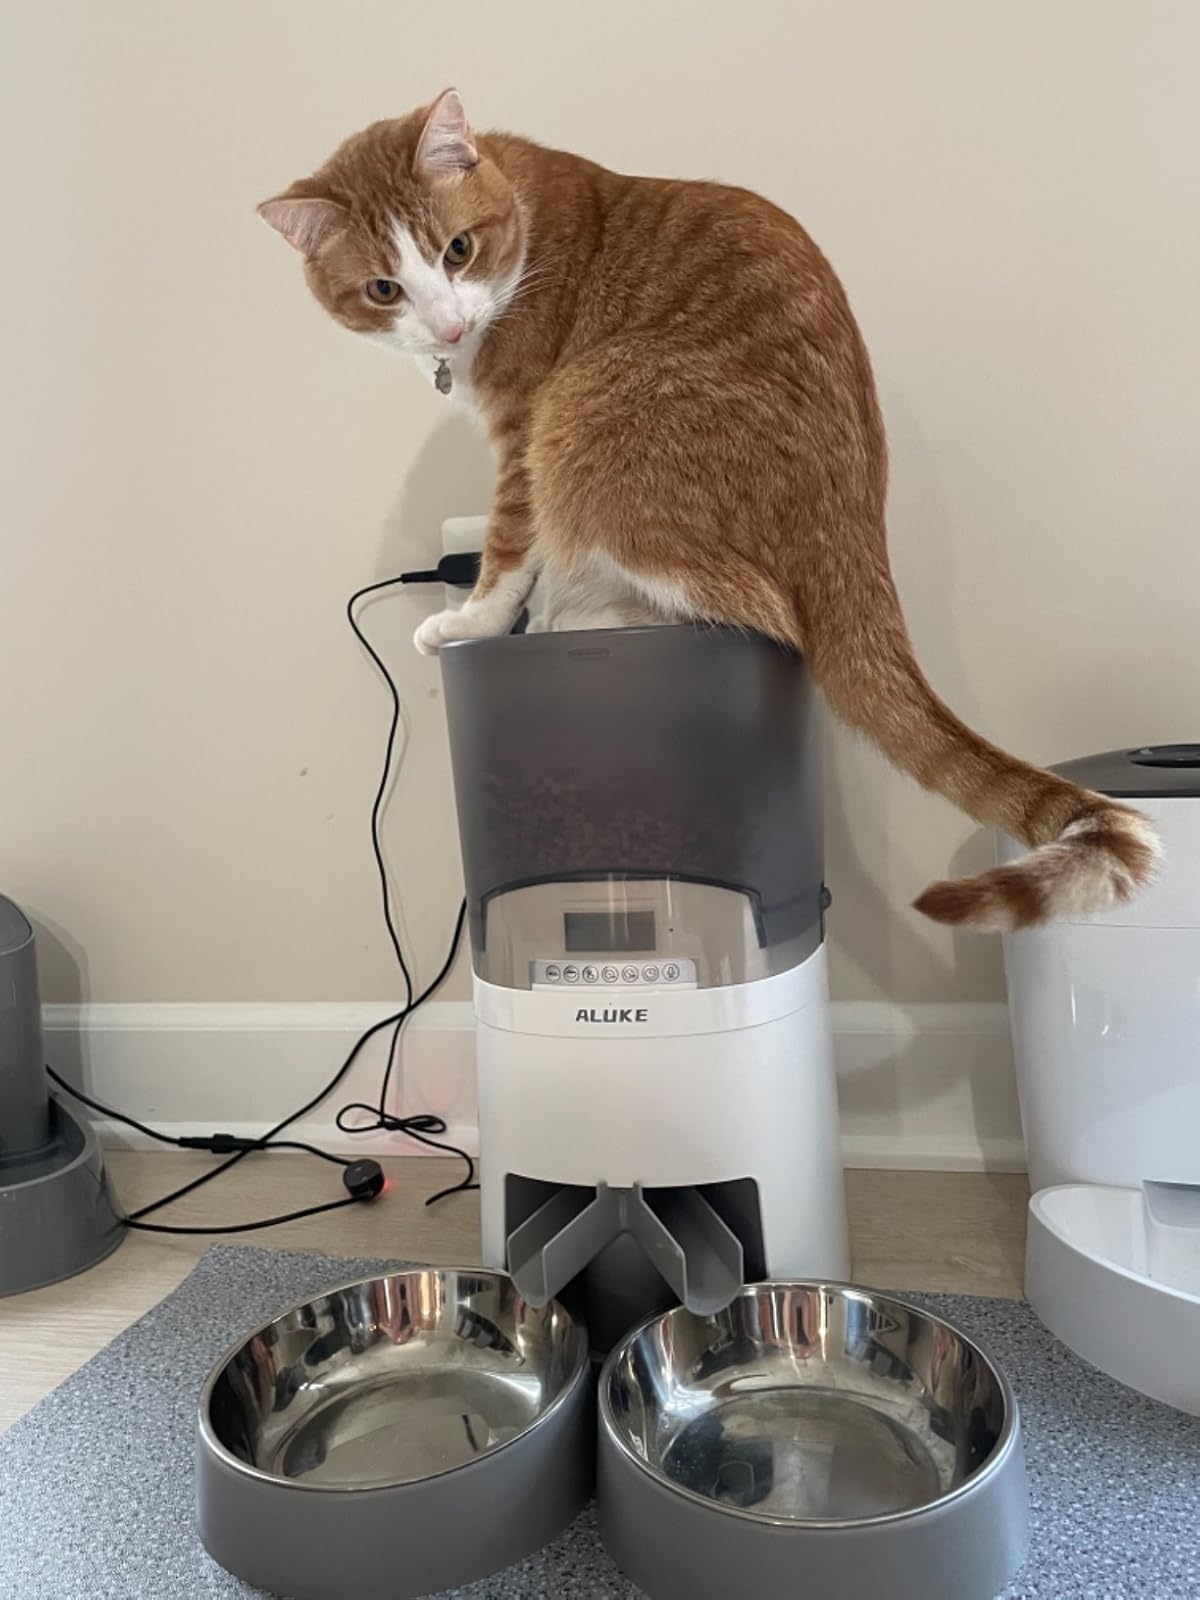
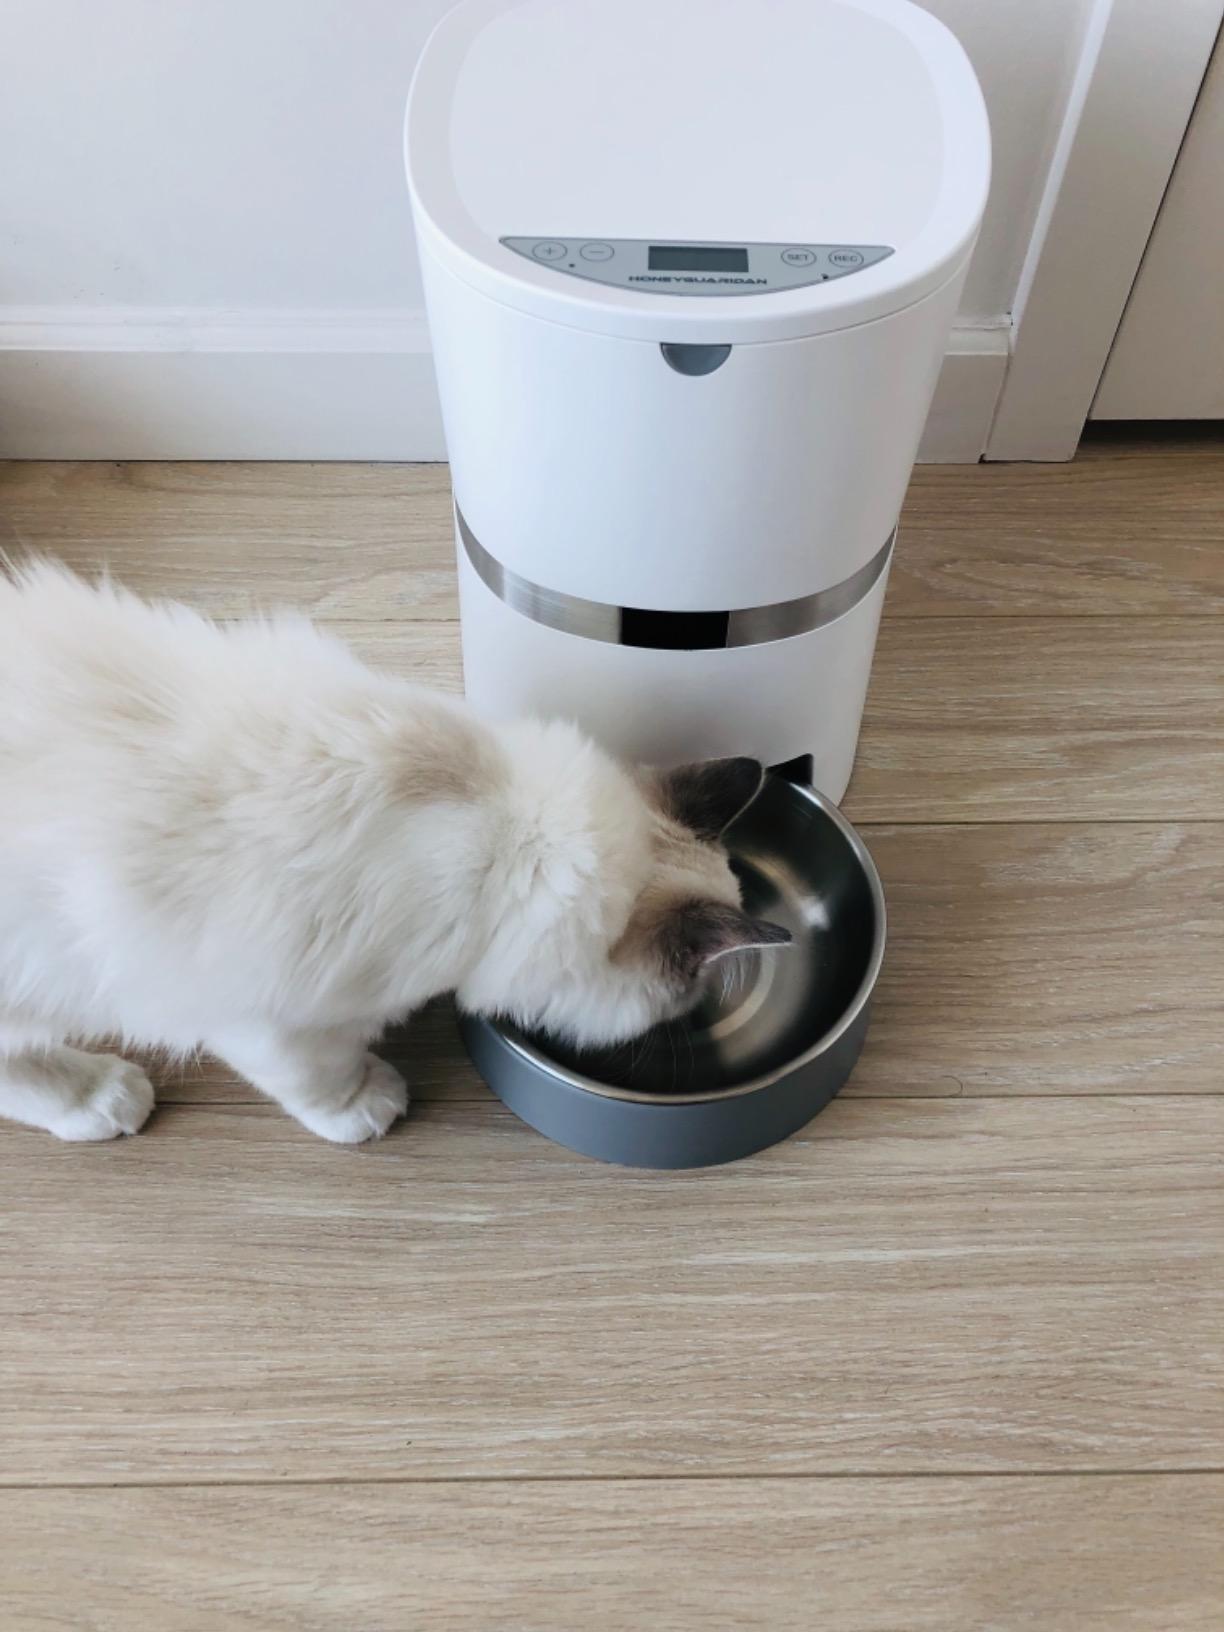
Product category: items_feeder
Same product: no